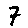
Label: 7